Evodus

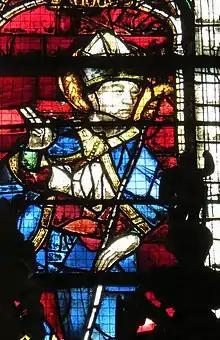
Stained glass depiction of Saint Evodius in the "Chapel of the Virgin", of the Rouen Cathedral, Normandy, France

Yves or Evodius, Lisoie, Yvoire, or Evodius, was an early bishop of Rouen. He is considered to be a saint by the Roman Catholic Church with a feast day celebrated on 8 October.